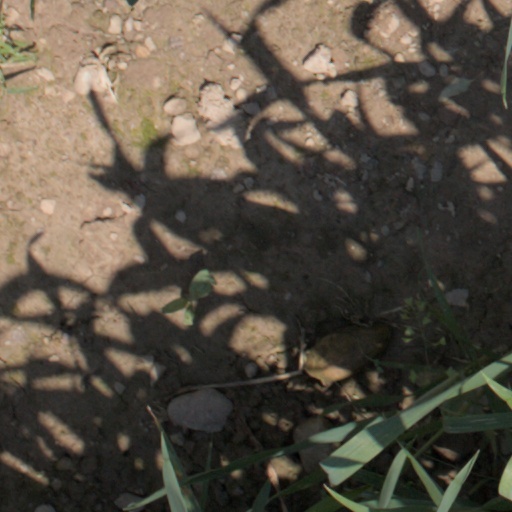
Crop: wheat